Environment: real
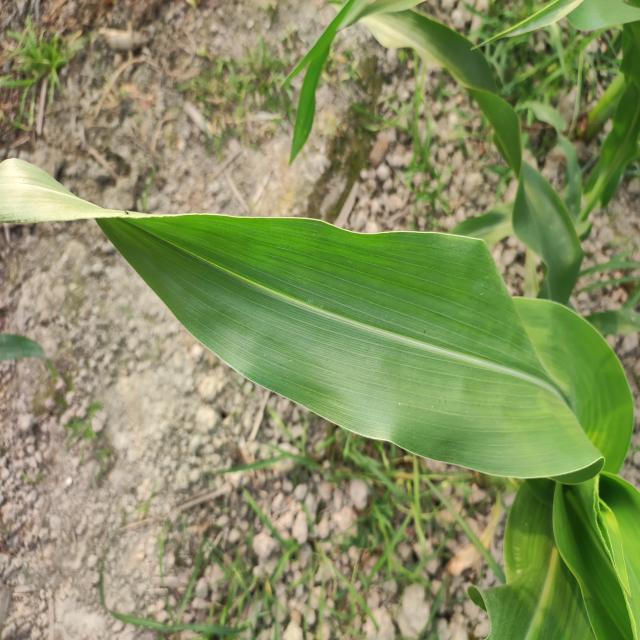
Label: healthy